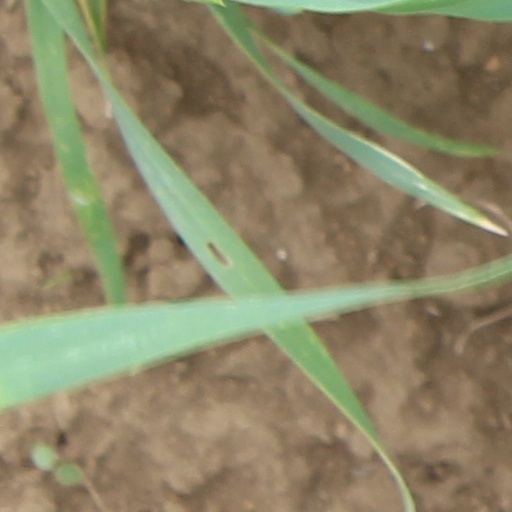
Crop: wheat